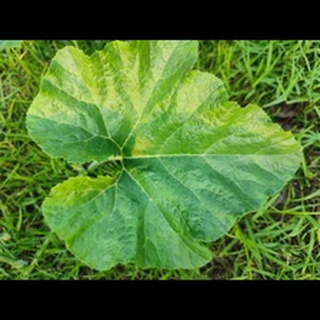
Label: healthy_pumpkin